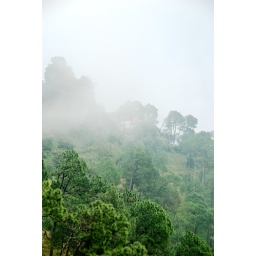
A cloud descends over the pine vegetation in Kasauli, HP, India.